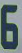
Number: 6